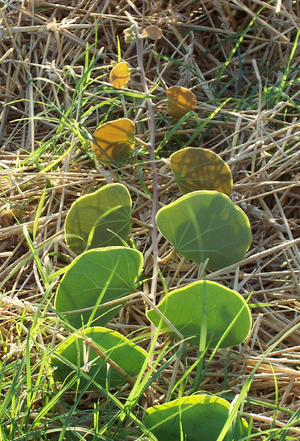
Tylosema esculentum ou marama, est une espèce de plantes dicotylédones de la famille des Fabaceae, sous-famille des Caesalpinioideae, originaire d'Afrique australe.